Ella Raines

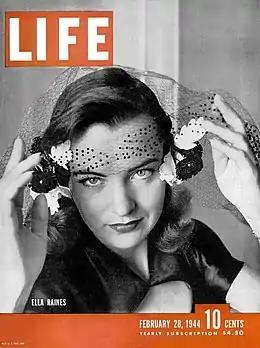
Raines on the cover of "Life" magazine (February 28, 1944)

Immediately following her debut in "Corvette K-225" opposite Randolph Scott, Raines was cast in the all-female war film "Cry "Havoc"" (also 1943). She starred in the film noir "Phantom Lady" with Franchot Tone, the Preston Sturges comedy "Hail the Conquering Hero", and the John Wayne western "Tall in the Saddle" (all 1944).